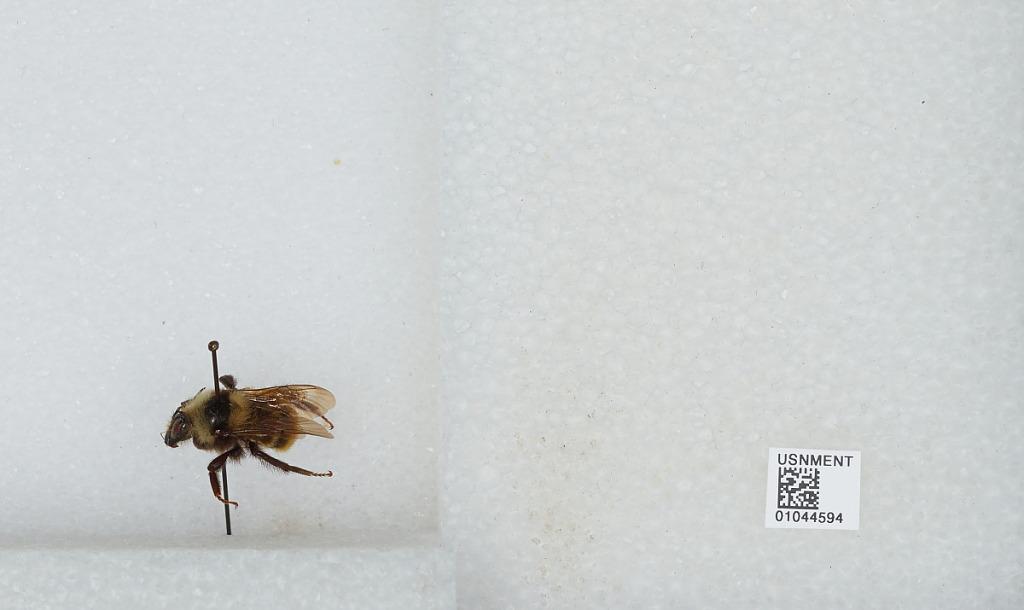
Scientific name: Bombus sp.